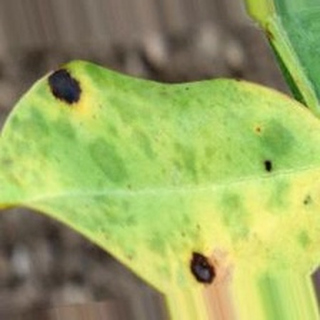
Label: groundnut_late_leaf_spot